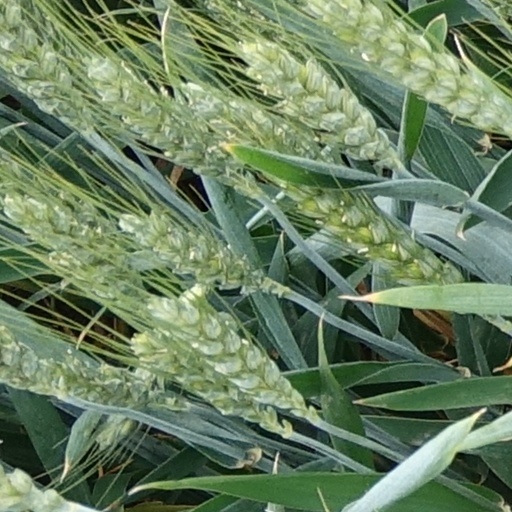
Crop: wheat